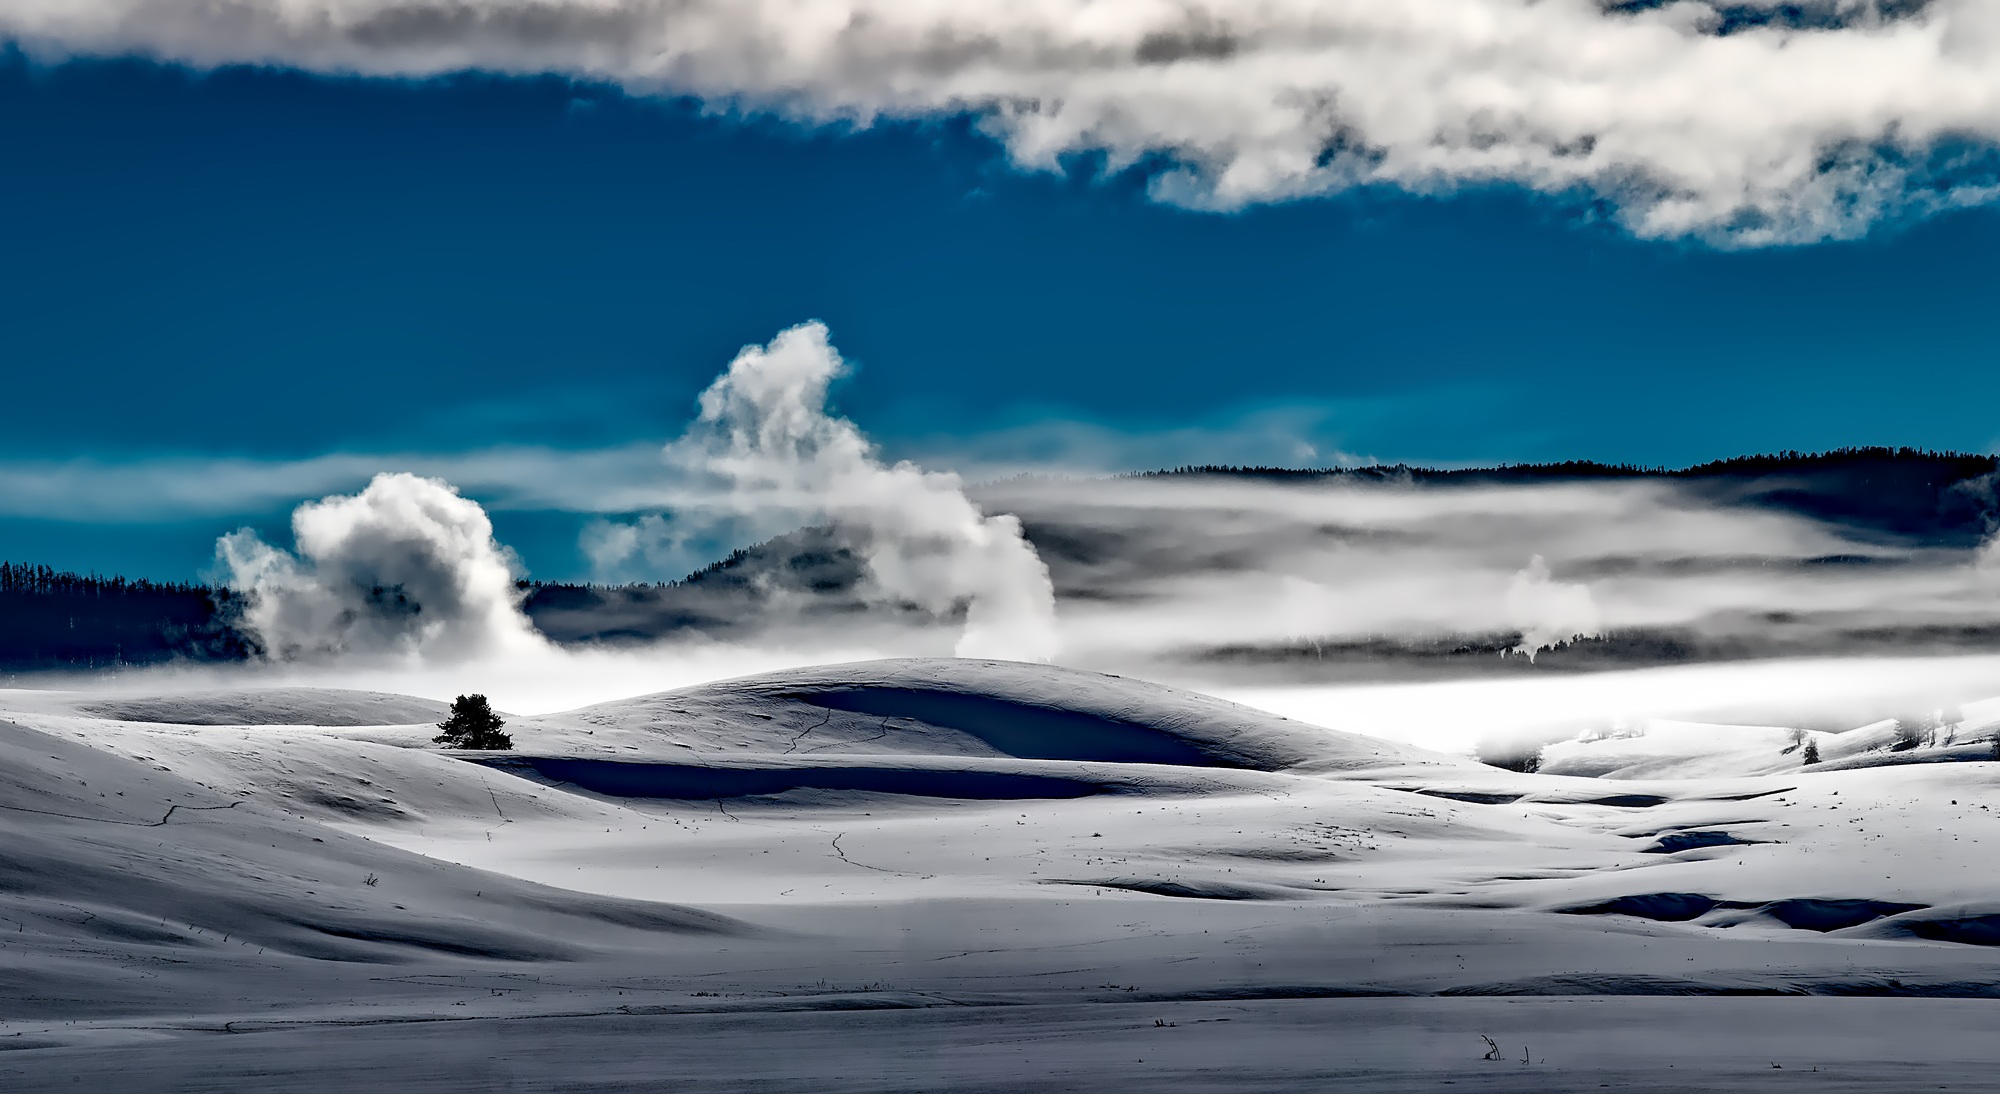
landscape, sea, coast, nature, sand, ocean, horizon, mountain, snow, winter, cloud, sky, sunrise, sunset, countryside, wave, atmosphere, country, ice, weather, arctic, outside, hdr, clouds, wyoming, freezing, yellowstone national park, arctic ocean, atmosphere of earth, geological phenomenon, wind wave